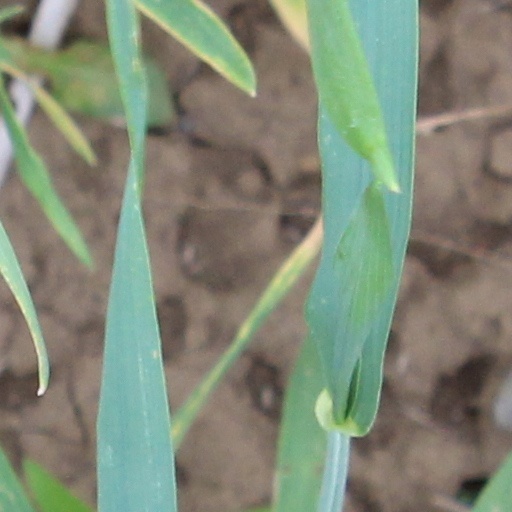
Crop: wheat